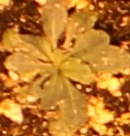
Label: Horseweed